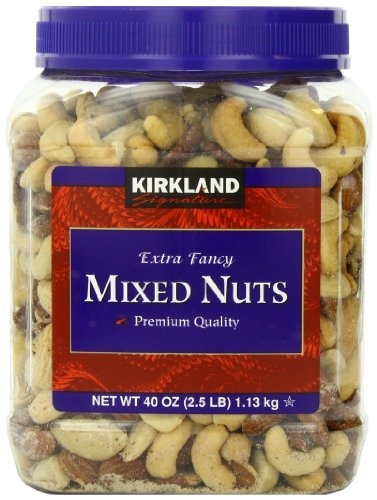
Item Name: Signature's Kirkland Fancy Mixed Nuts (80 Ounces)
Value: 80.0
Unit: Fl Oz

Price: 25.99